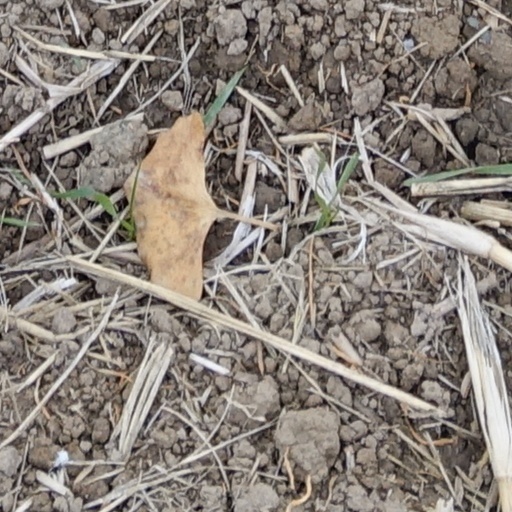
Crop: wheat